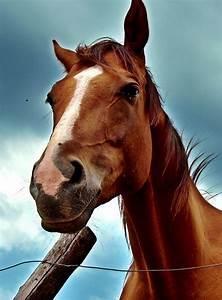
horse